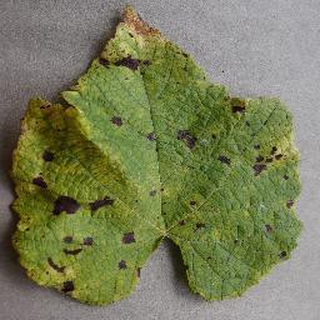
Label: grape_leaf_blight